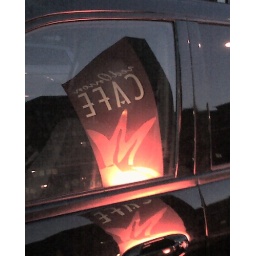
sign reflected in car wondow